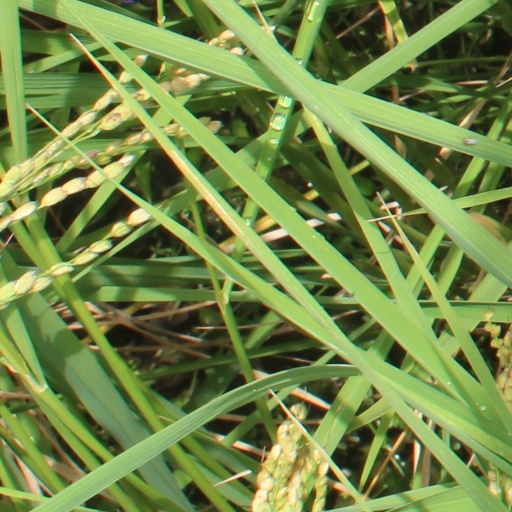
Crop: rice